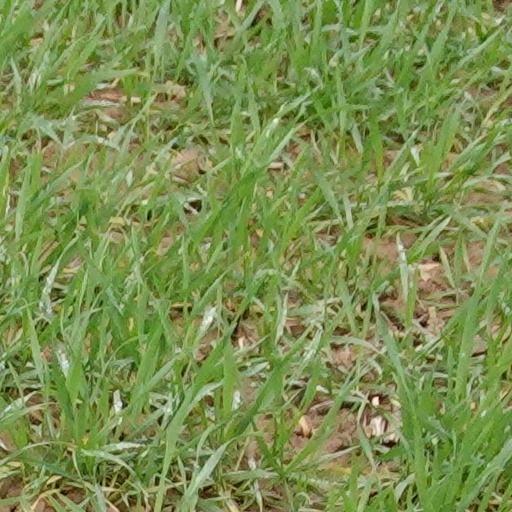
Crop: wheat